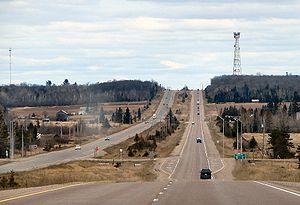
La route 17 est une route provinciale de l'Ontario reliant l'autoroute 417 à la frontière de l'Ontario et du Manitoba. Elle est d'ailleurs la plus longue route provinciale de l'Ontario, avec sa longueur totale de 1964 kilomètres! La route passe principalement dans les villes de North Bay, Sudbury, Sault Ste-Marie, Thunder Bay et Kenora, soit les 5 villes principales de nord de l'Ontario.
La route Transcanadienne est un système de voies routières à régime fédéral-provincial qui relie les dix provinces du Canada. Ce réseau n'est pas une simple route, car il est à certains endroits composé de deux, voire trois routes parallèles. Par exemple, dans l'ouest du pays, la Route Yellowhead est une branche de la Transcanadienne parallèle à la route originale. La construction de la route fut décidée en 1948, débuta en 1950 pour se terminer en 1970. La route fut inaugurée en 1962. Elle fait actuellement 7 821 kilomètres de long, s'étendant d'un océan à l'autre, du Pacifique à l'Atlantique. Elle est la route « nationale » la plus longue du monde.